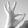
ASL letter: F